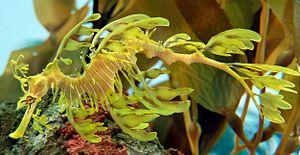
L'hippocampe feuille ou dragon de mer feuillu est une espèce de poissons marins apparentée à l'hippocampe, originaire du sud des côtes australiennes où il est protégé. C'est le seul représentant du genre Phycodurus.